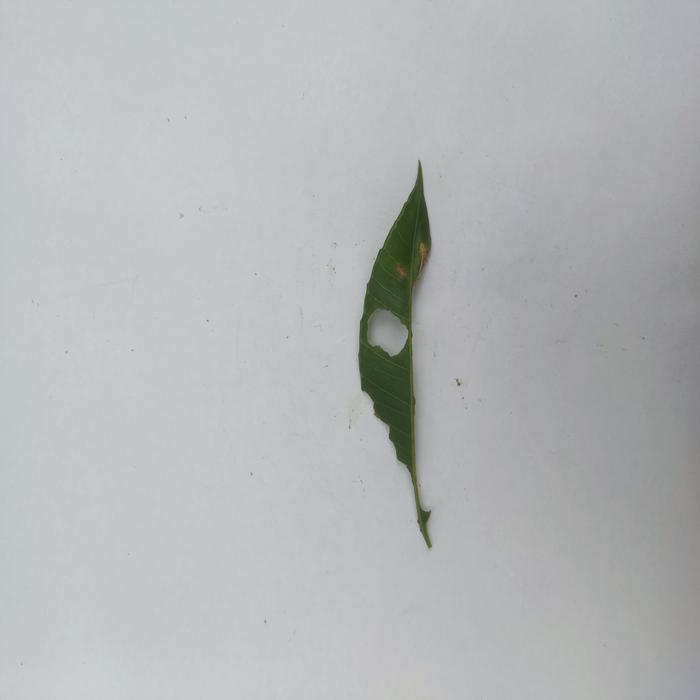
Crop: Hog Plum
Leaf condition: Caterpillars_Infestation